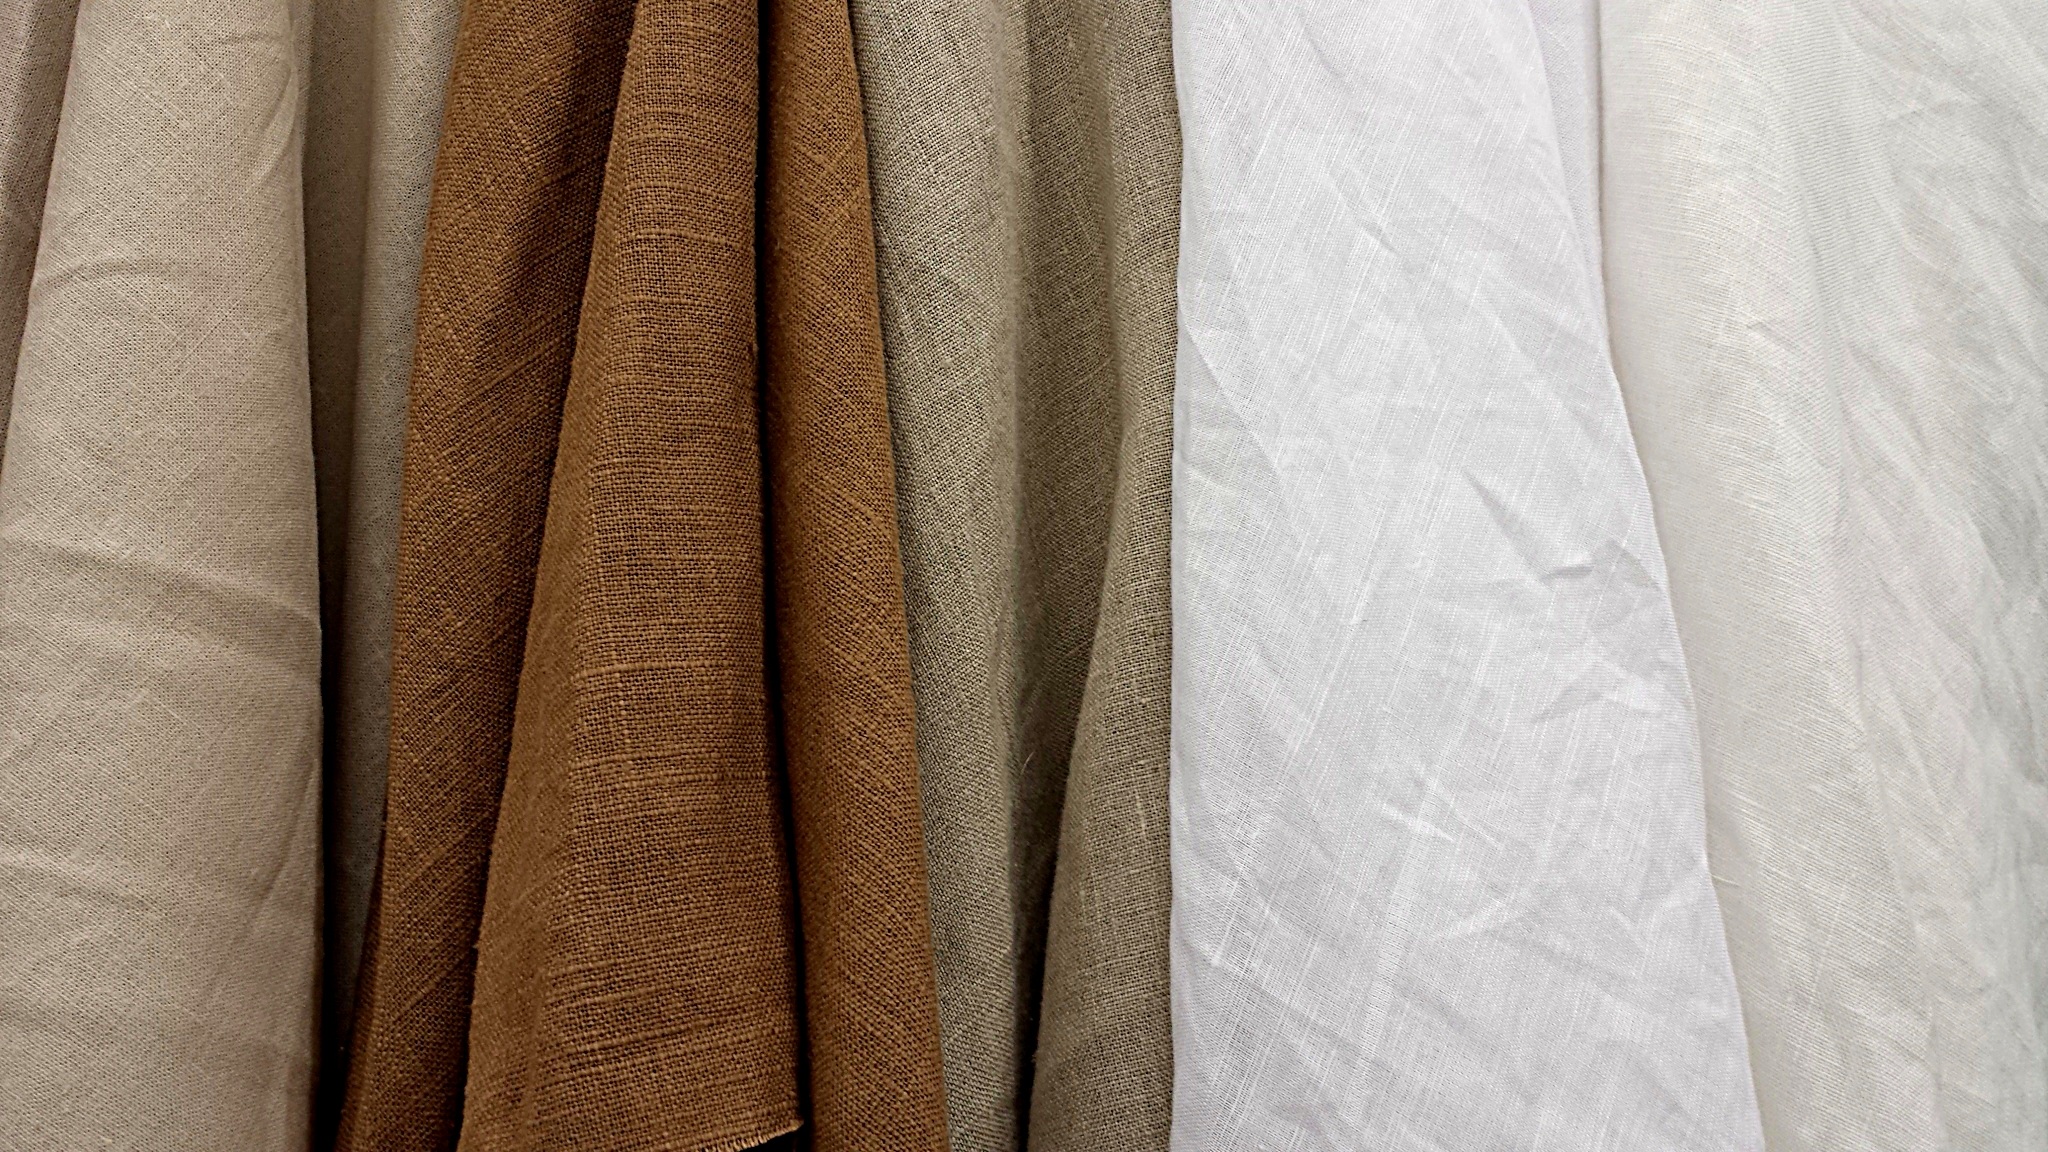
white, vintage, retro, texture, old, female, pattern, shop, red, collection, color, natural, brown, curtain, fashion, blue, industry, craft, clothing, colorful, yellow, cloth, linen, material, surface, garment, fabric, interior design, thread, tailor, textile, dress, design, beige, apparel, style, cotton, clothes, silk, gown, window treatment